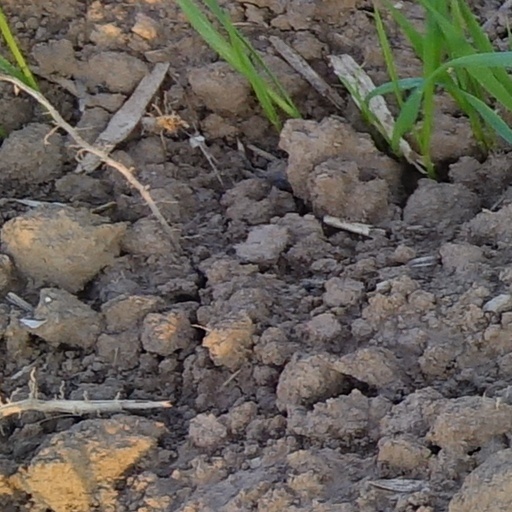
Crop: wheat